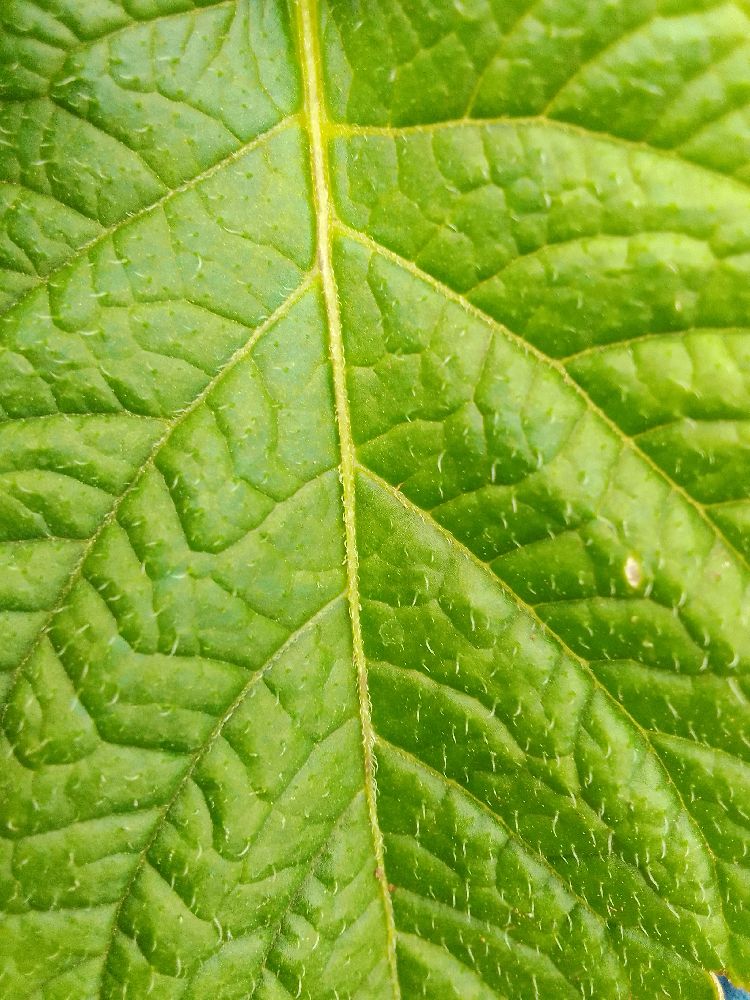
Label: Healthy